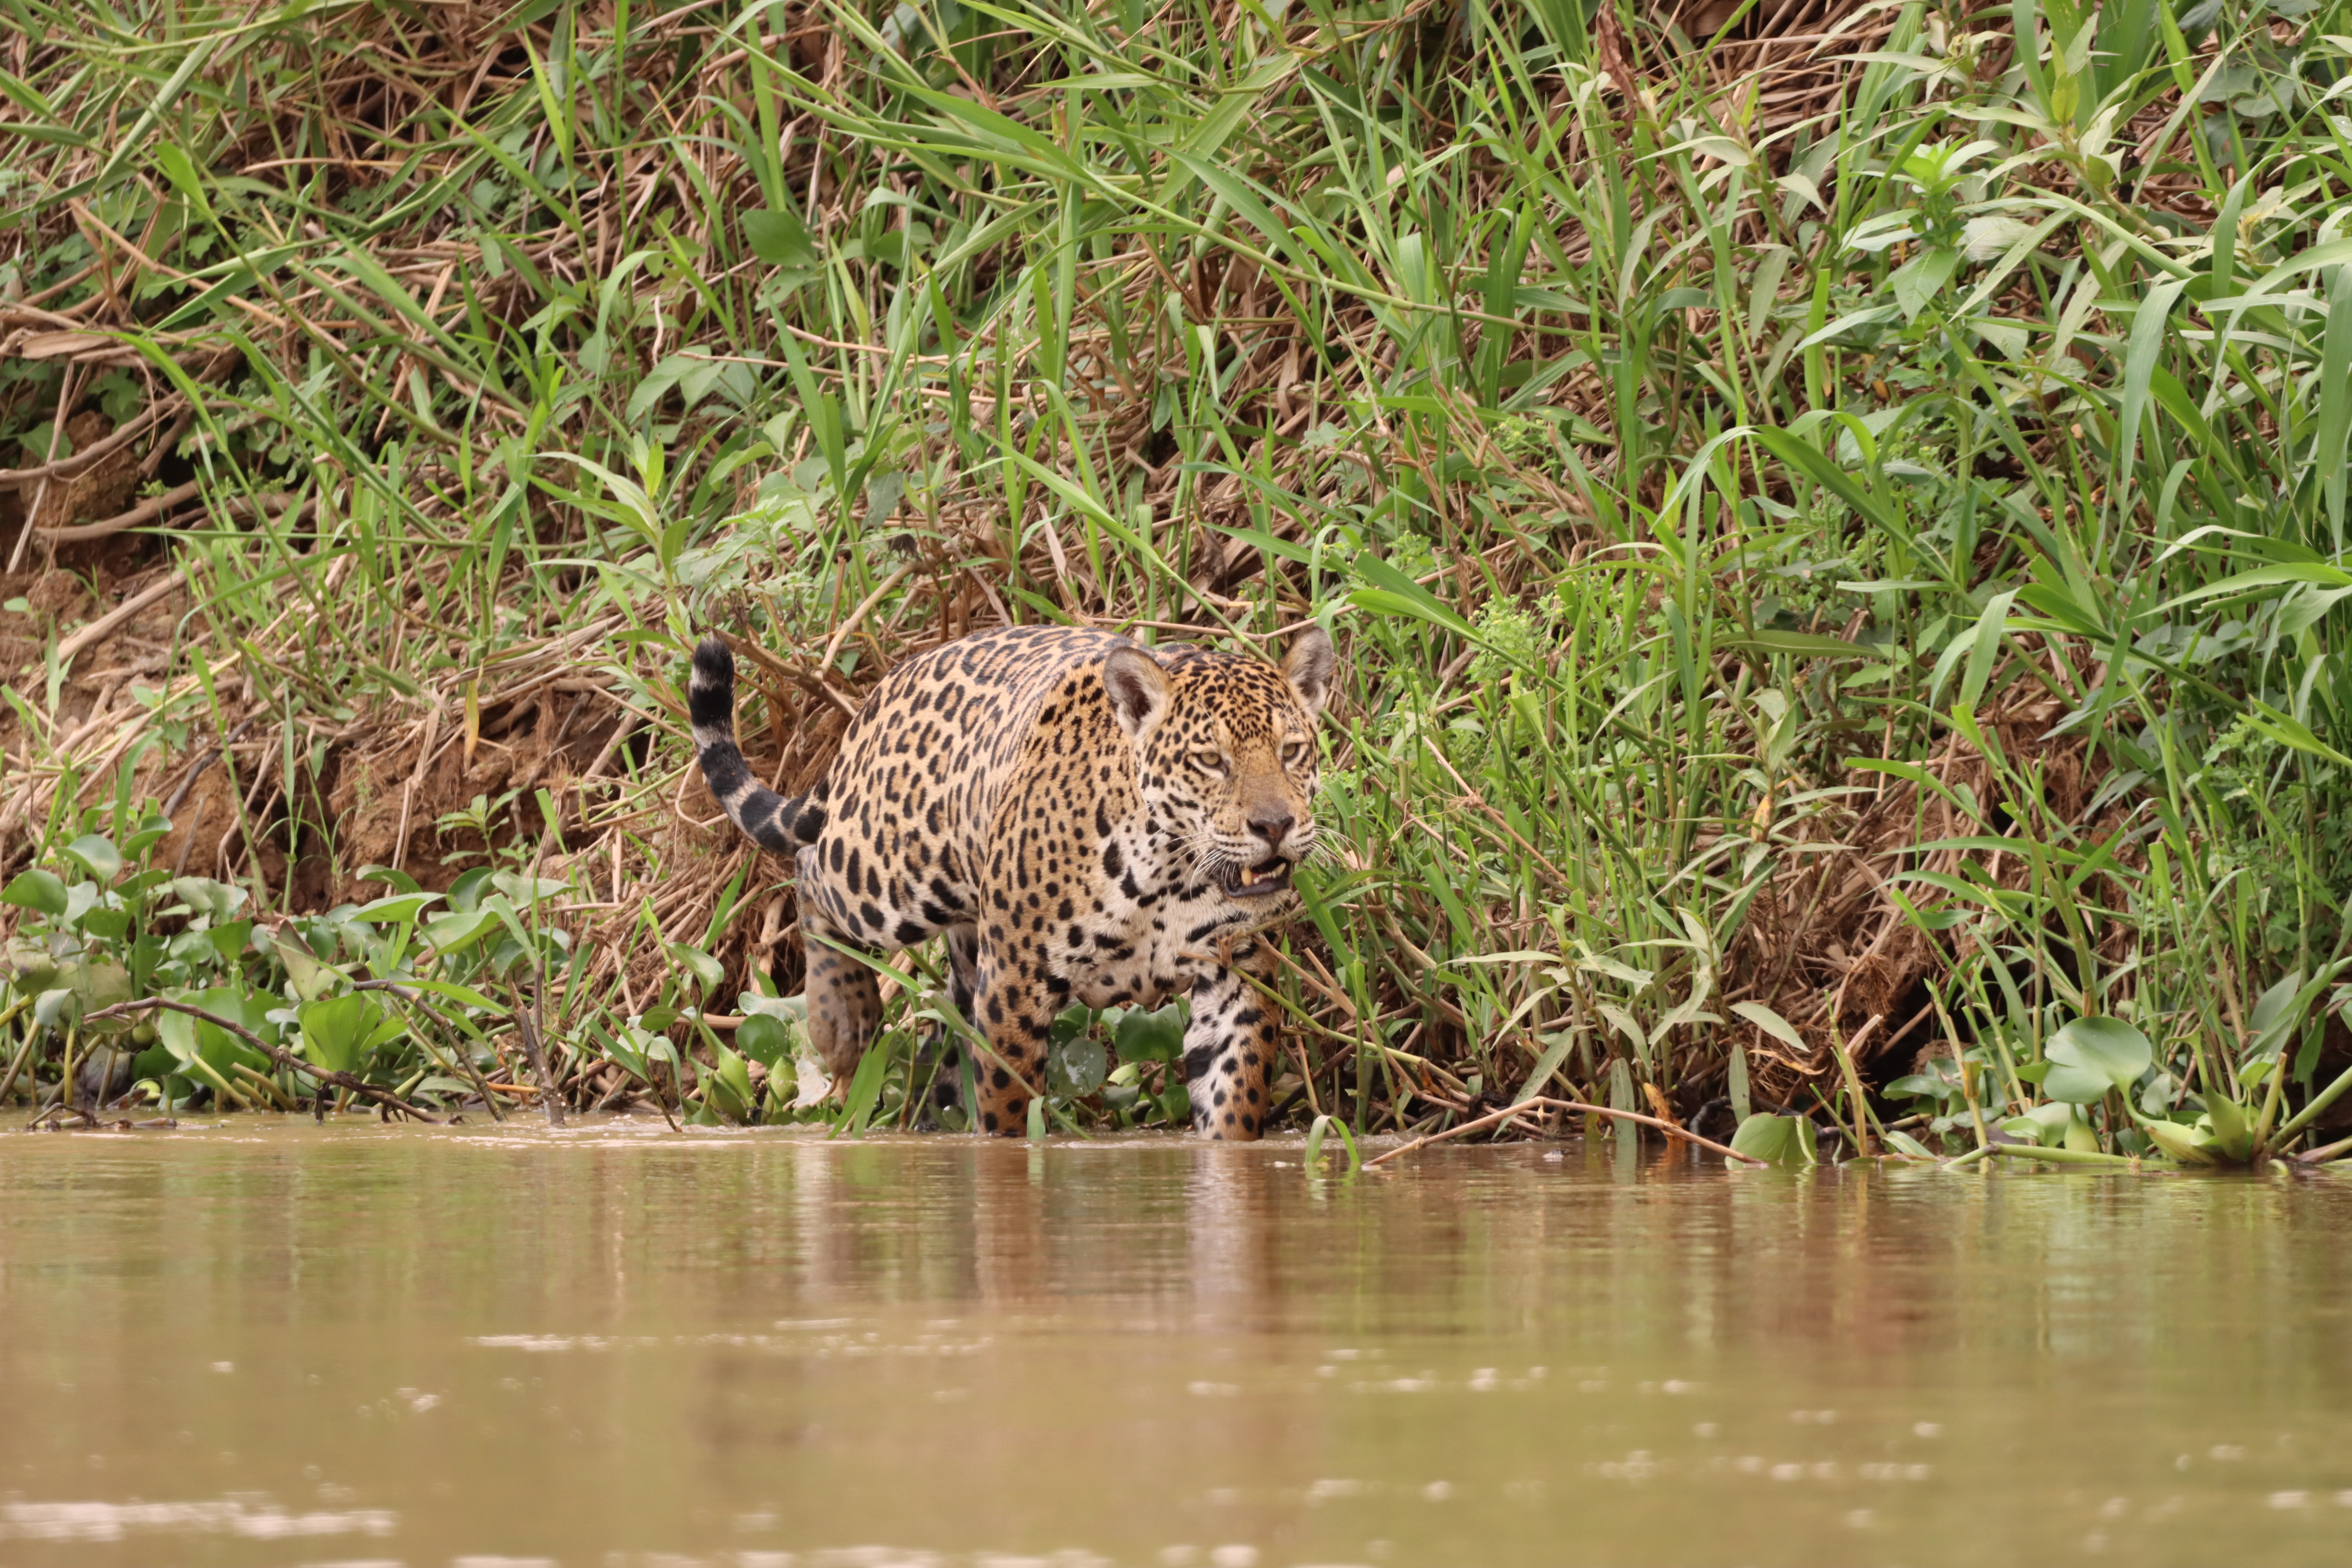
Jaguar: Solar